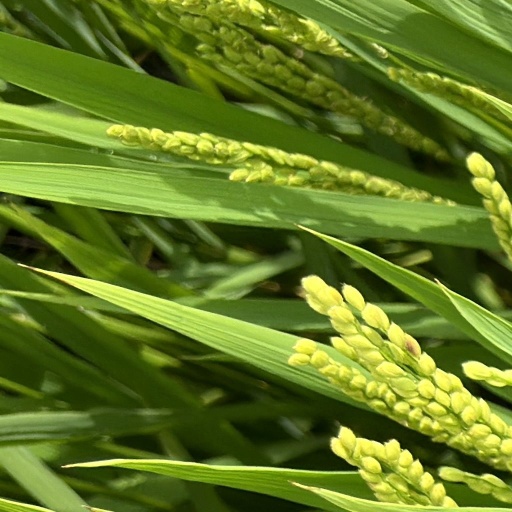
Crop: rice